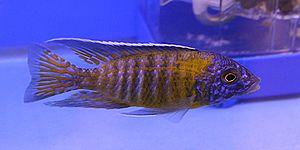
Aulonocara steveni est une espèce de poisson d'eau douce de la famille des cichlidae endémique du lac Malawi en Afrique. Cette espèce ce rencontre dans son milieu entre 7 et 40 mètres de profondeur. Peut-être con-spécifique avec A. Stuartgranti Meyer & Riehl, 1985.
Aulonocara est un genre de poissons de la famille des Cichlidae.